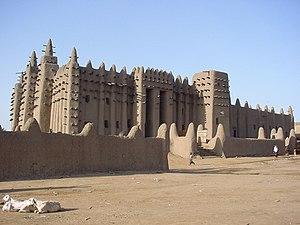
La Grande mosquée de Djenné est le plus grand édifice du monde en adobe ; elle est considérée comme la réalisation majeure du style architectural soudano-sahélien, tout en reflétant des influences islamiques.
Le commerce transsaharien désigne le commerce entre les pays méditerranéens et l'Afrique subsaharienne, tout particulièrement l'Afrique de l'Ouest, à travers le Sahara. Ce commerce fondé sur les caravanes n'a pris son essor qu'à partir du VIIᵉ siècle et a connu son apogée du XIIIᵉ siècle jusqu'à la fin du XVIᵉ siècle, date après laquelle l'essor du commerce maritime long des côtes ouest-africaines a mis un terme à la nécessité pour l'Europe et l'Afrique du Nord de traverser le désert afin d'entrer contact avec toute une partie de l'Afrique sub-saharienne. Cette dernière faisait commerce des esclaves, de l'or et de l'ivoire. Ce commerce a joué un rôle central dans la diffusion de l'islam en Afrique subsaharienne.
On nomme architecture islamique l'art de construire développé dans une région s'étendant de l'Espagne à l'Inde entre 622 et le XIXᵉ siècle, le dar-al-islam, correspondant au califat omeyyade.
L'architecture soudanaise, ou soudano-sahelienne, est un type d'architecture rencontrée en Afrique de l'Ouest et principalement au Mali dans la région correspondant à ce qui a formé le Soudan français.
Djenné est une ville et une commune du Mali, chef-lieu du cercle de Djenné située dans la région de Mopti, à 574 km par la route de la capitale Bamako située à l'ouest. Djenné est à la charnière entre le monde nomade et le monde sédentaire. Elle est située à 130 km de Mopti, et à 500 km par voie fluviale de la ville caravanière de Tombouctou à laquelle elle est liée commercialement.
L’Empire du Mali est un État africain médiéval. Fondé au XIIIᵉ siècle par Soundiata Keita, il connut son apogée au XIVᵉ siècle. Il serait à l'origine de la charte du Manden. Il s’étendait et englobait de grande parties des actuels Mali, Guinée, Sénégal, Gambie, Burkina Faso, Côte d’Ivoire, Mauritanie.Ces 7 pays ont gardé des cultures très communes.